Kazanlak

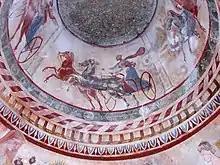
Fresco in the 4th century BCE Thracian Tomb of Kazanlak, an UNESCO World Heritage Site.

The oldest settlement in the area of the modern-day city dates back to the Neolithic era (6th-5th millennium BCE). During the 4th-3rd centuries BCE the lands on the upper Tundzha river were within the dominion of the Thracian ruler Seuthes III and took an important place in the historical development of Thrace during the Hellenistic era. The Thracian city of Seuthopolis (Σευθόπολις) was uncovered near Kazanlak and thoroughly studied at the time of the construction of the Koprinka Reservoir. In the 4th century BCE, near the ancient Thracian capital of Seuthopolis and close to the city, a magnificent Thracian tomb was built. Consisting of a vaulted brickwork "beehive" ("tholos") tomb, it contains, among other things, painted murals representing a Thracian couple at a ritual funeral feast. The tomb was declared a UNESCO World Heritage Site in 1979.